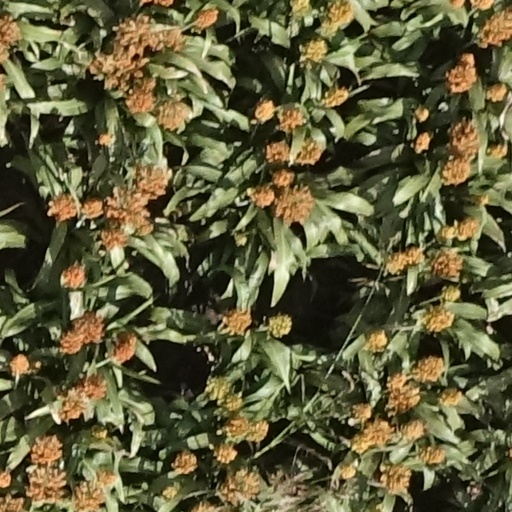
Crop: sorghum